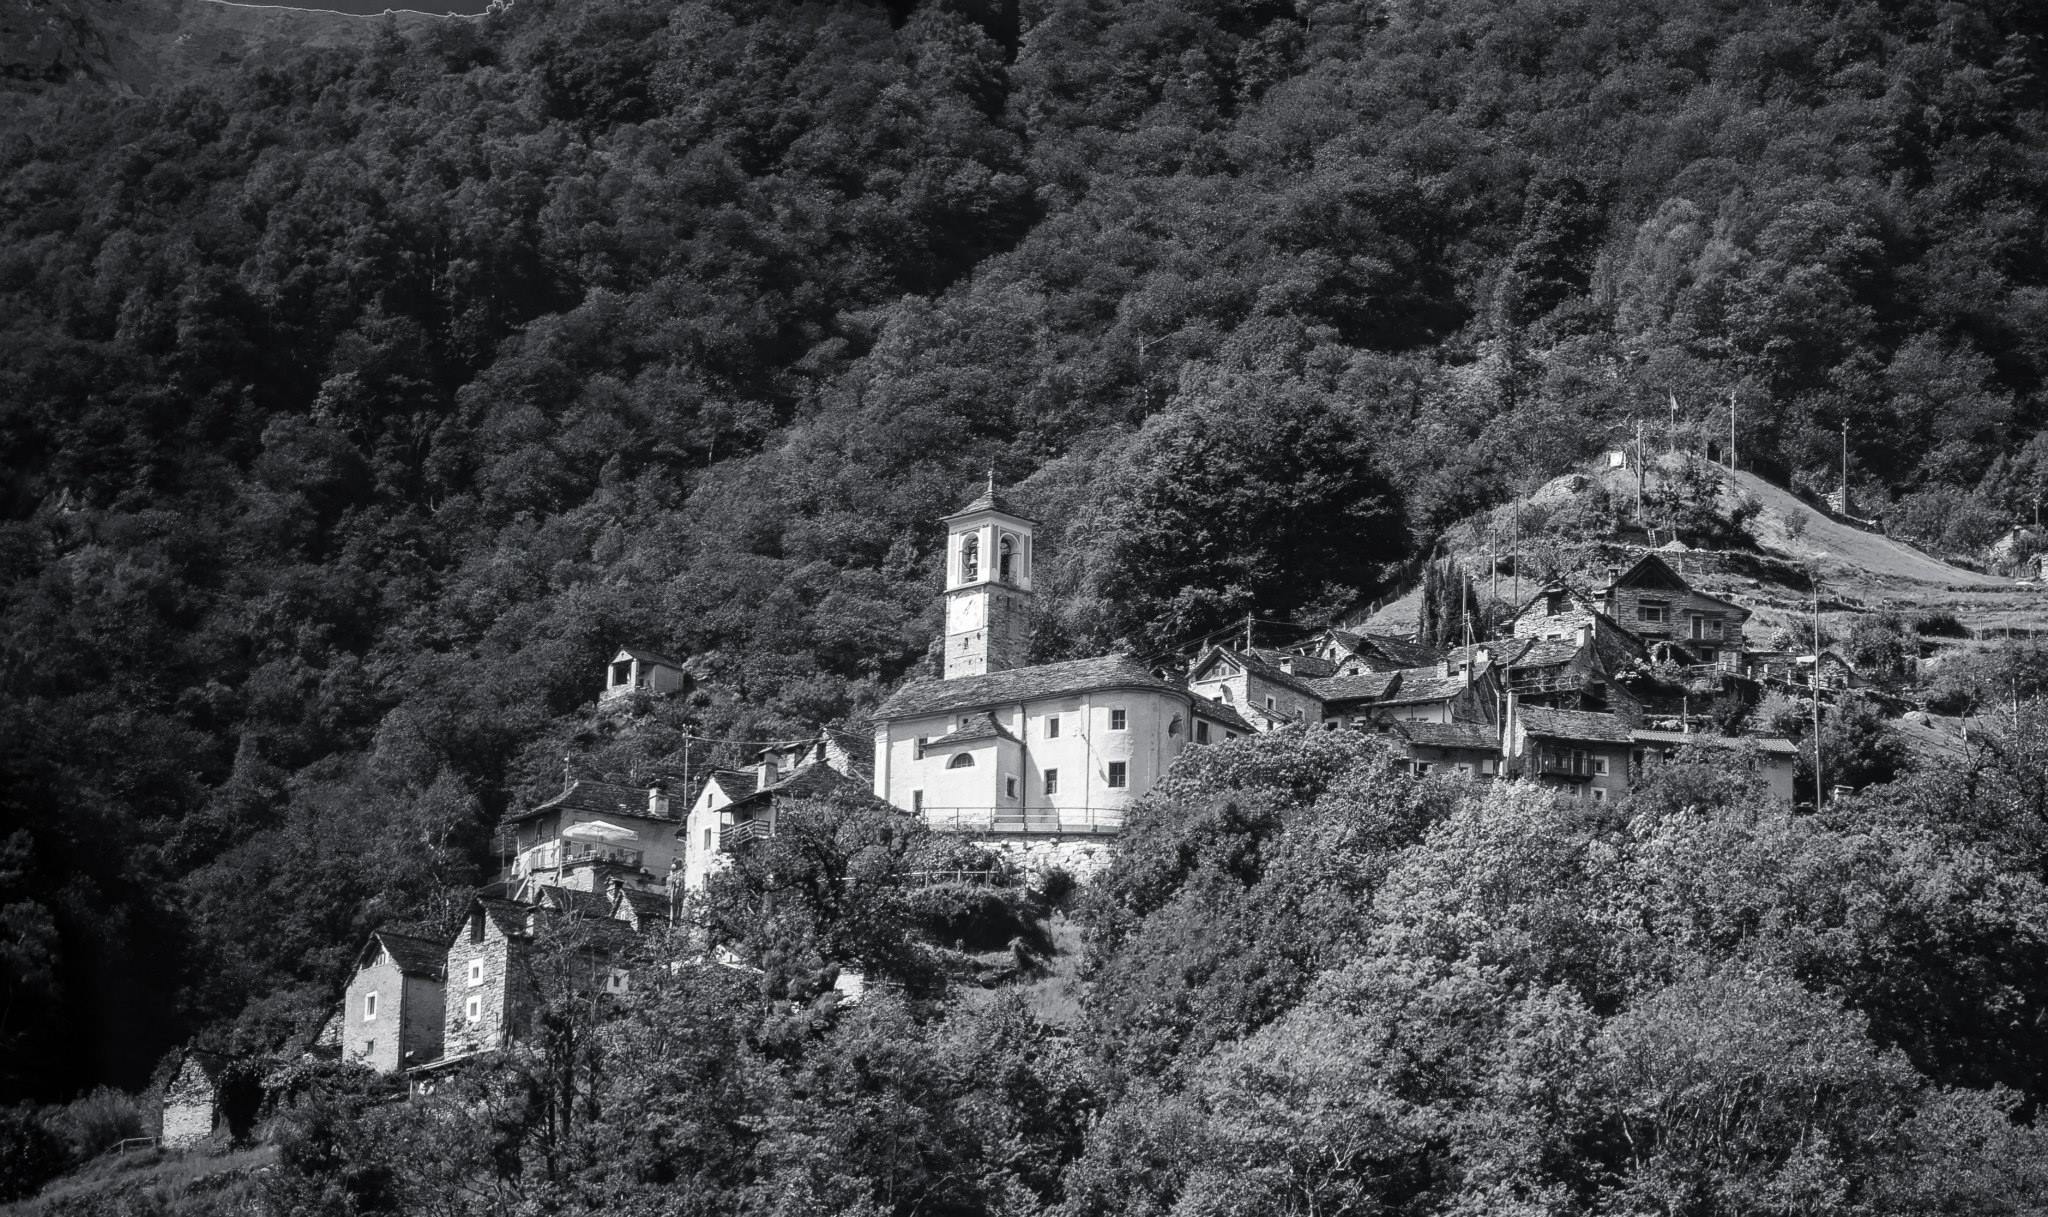
tree, snow, black and white, plant, house, flower, home, monochrome, mountains, switzerland, bergdorf, rural area, stone house, monochrome photography